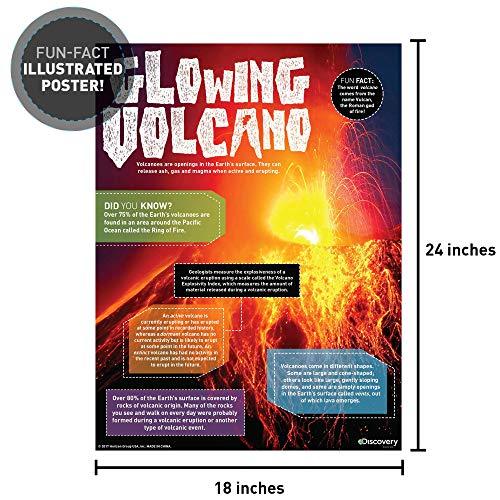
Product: Discovery Build & Color Your Own Glowing Volcano by Horizon Group USA, Great Stem Science Kit, Perform Science Fair Experiments with DIY Fizzy & Lava Eruptions
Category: Toys & Games | Learning & Education | Science Kits & Toys
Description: Learn the science behind volcanos: create, design, and observe a volcano that erupts with glowing lava.
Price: $13.69
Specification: ProductDimensions:10x2x11.8inches|ItemWeight:1pounds|ShippingWeight:1.15pounds(Viewshippingratesandpolicies)|DomesticShipping:ItemcanbeshippedwithinU.S.|InternationalShipping:Thisitemisnoteligibleforinternationalshipping.LearnMore|ASIN:B01N5TNO4B|Itemmodelnumber:765940700655|Manufacturerrecommendedage:12-18years